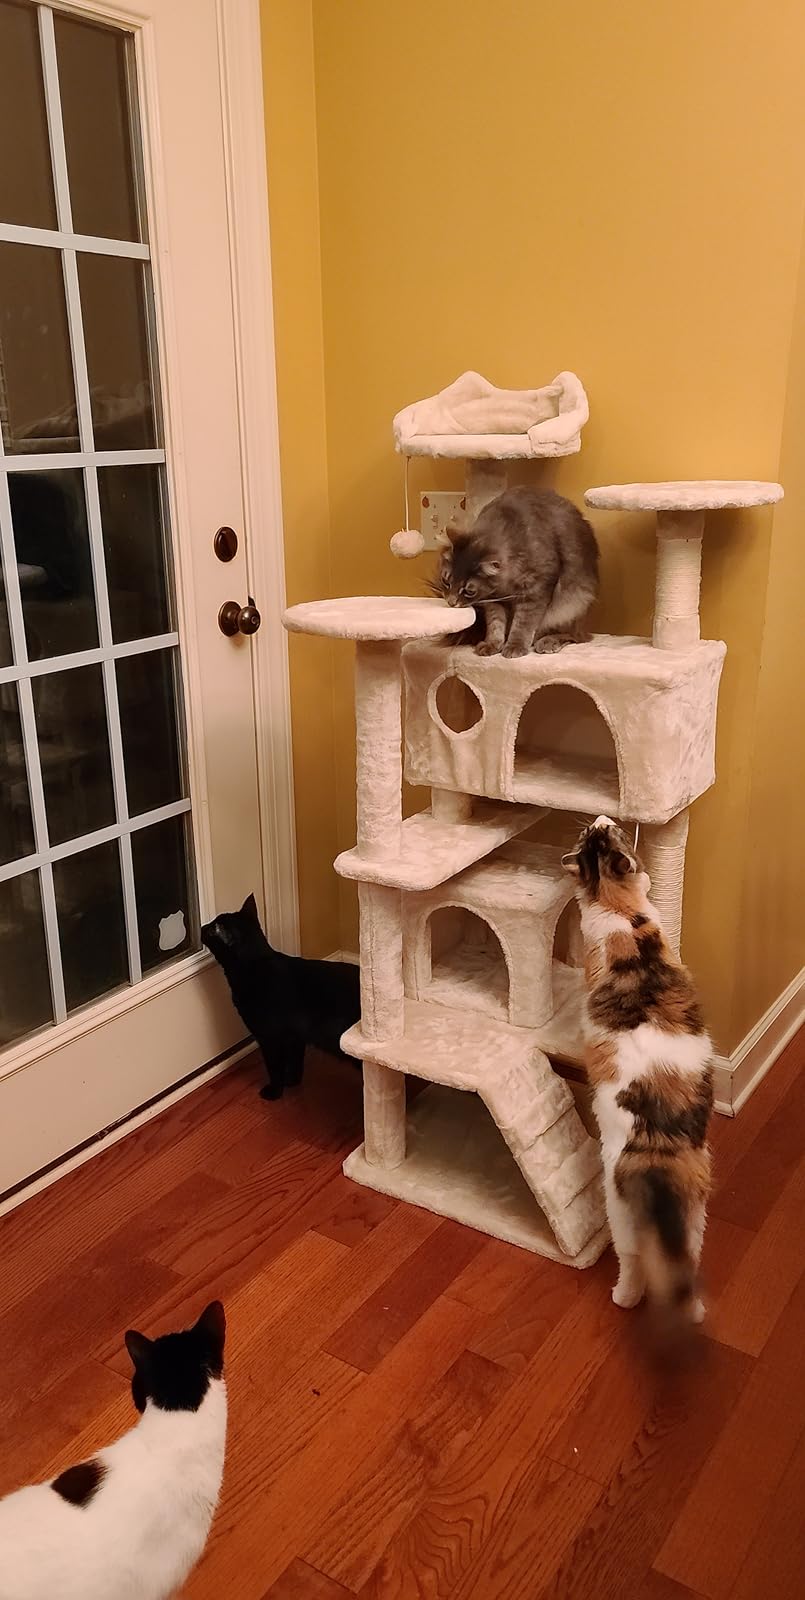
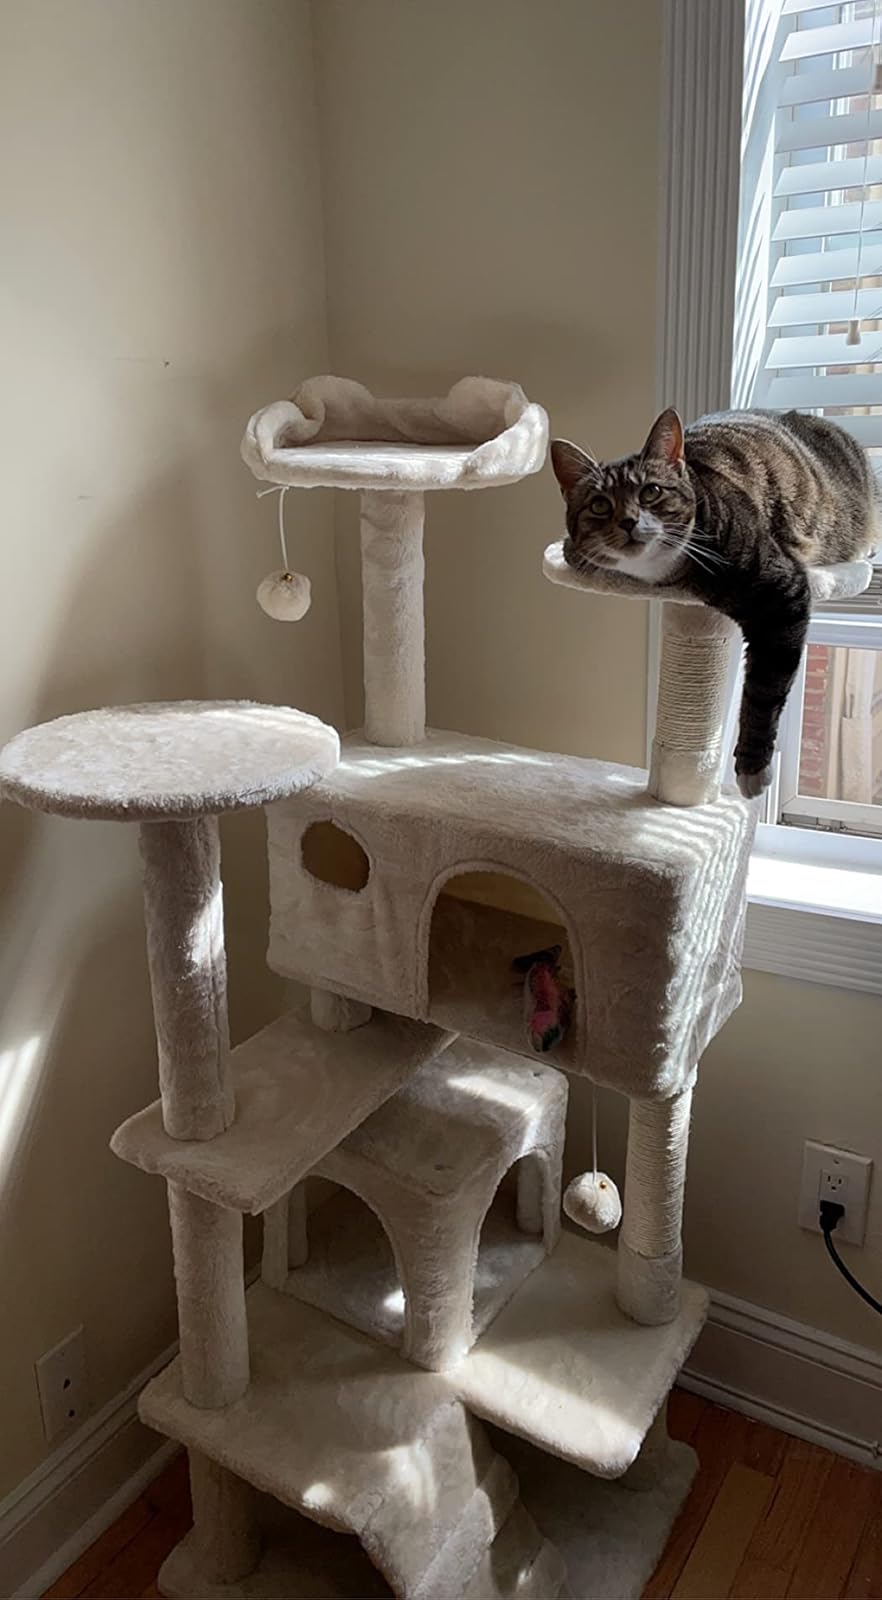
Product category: items_cat tree
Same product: yes